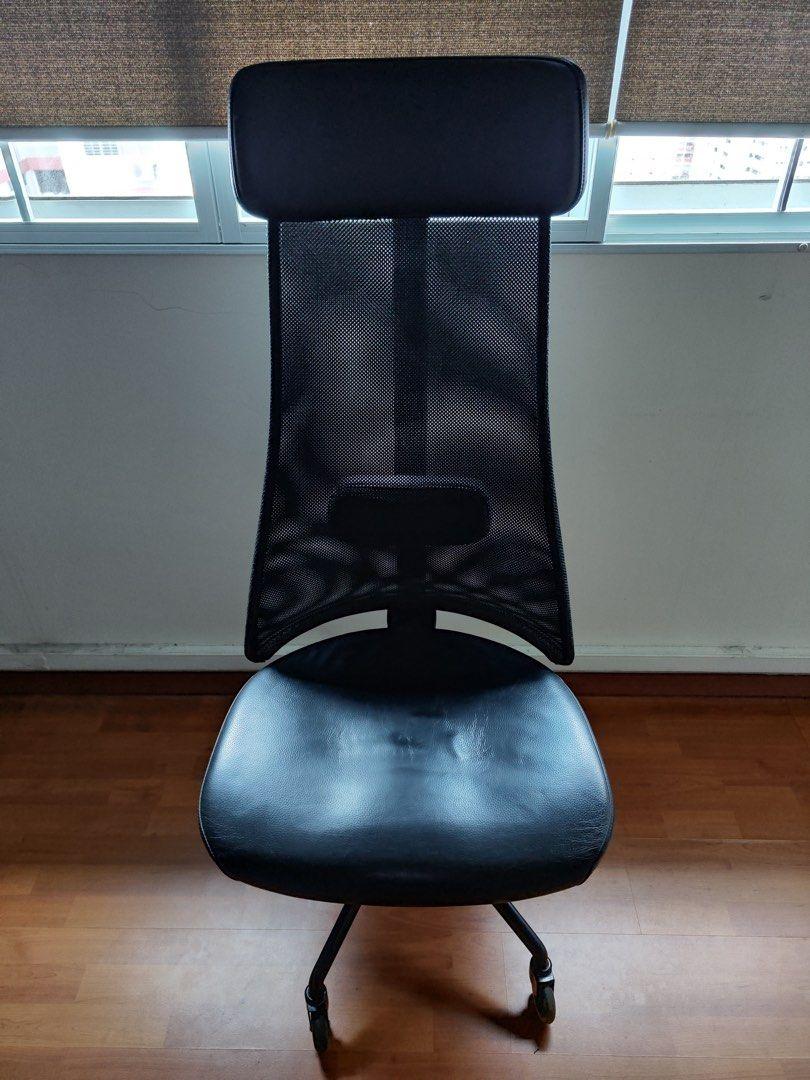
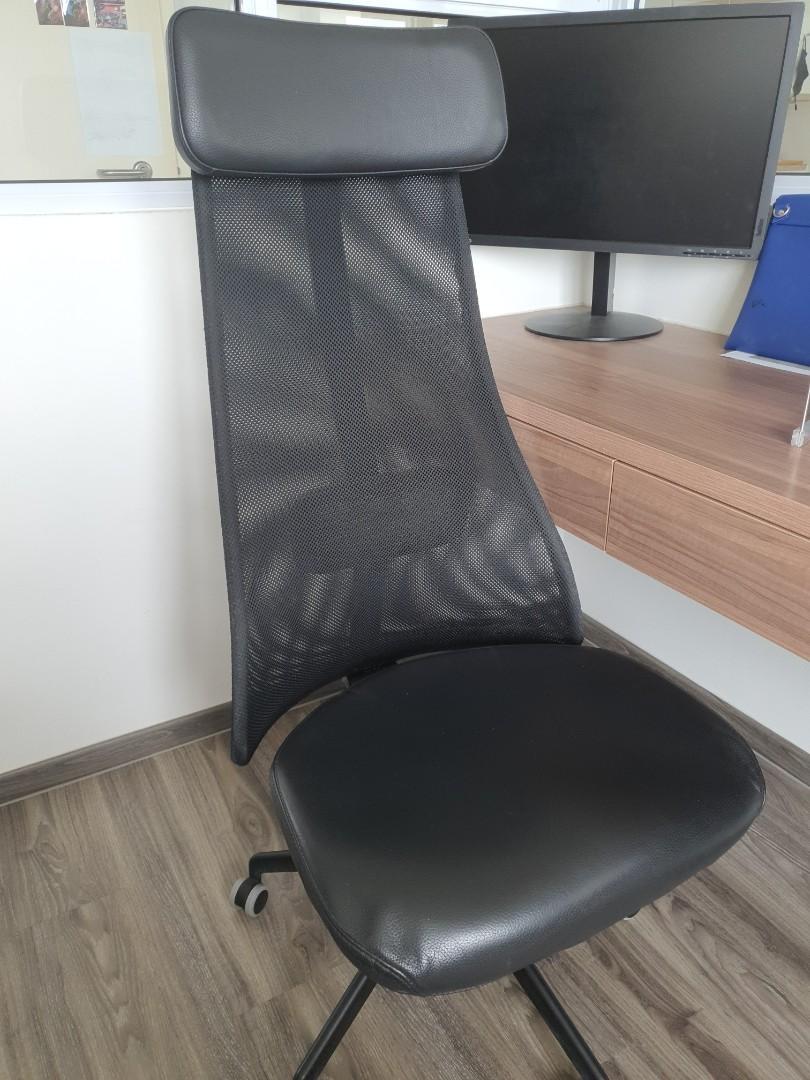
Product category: items_chair
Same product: yes